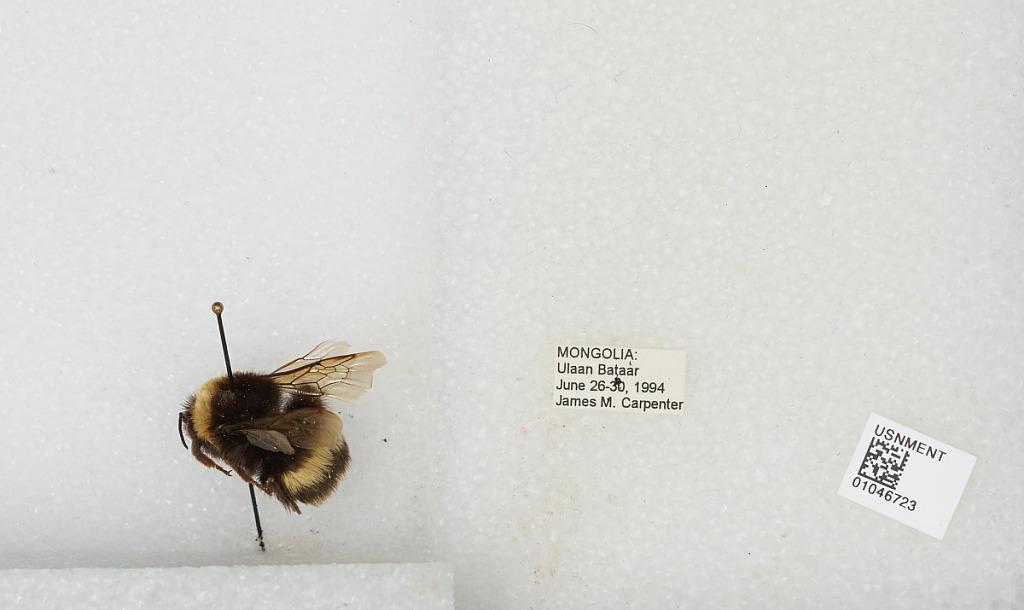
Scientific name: Bombus sp.
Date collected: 1994-6-26
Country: Mongolia
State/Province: Ulaanbaatar
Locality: Ulan Bator